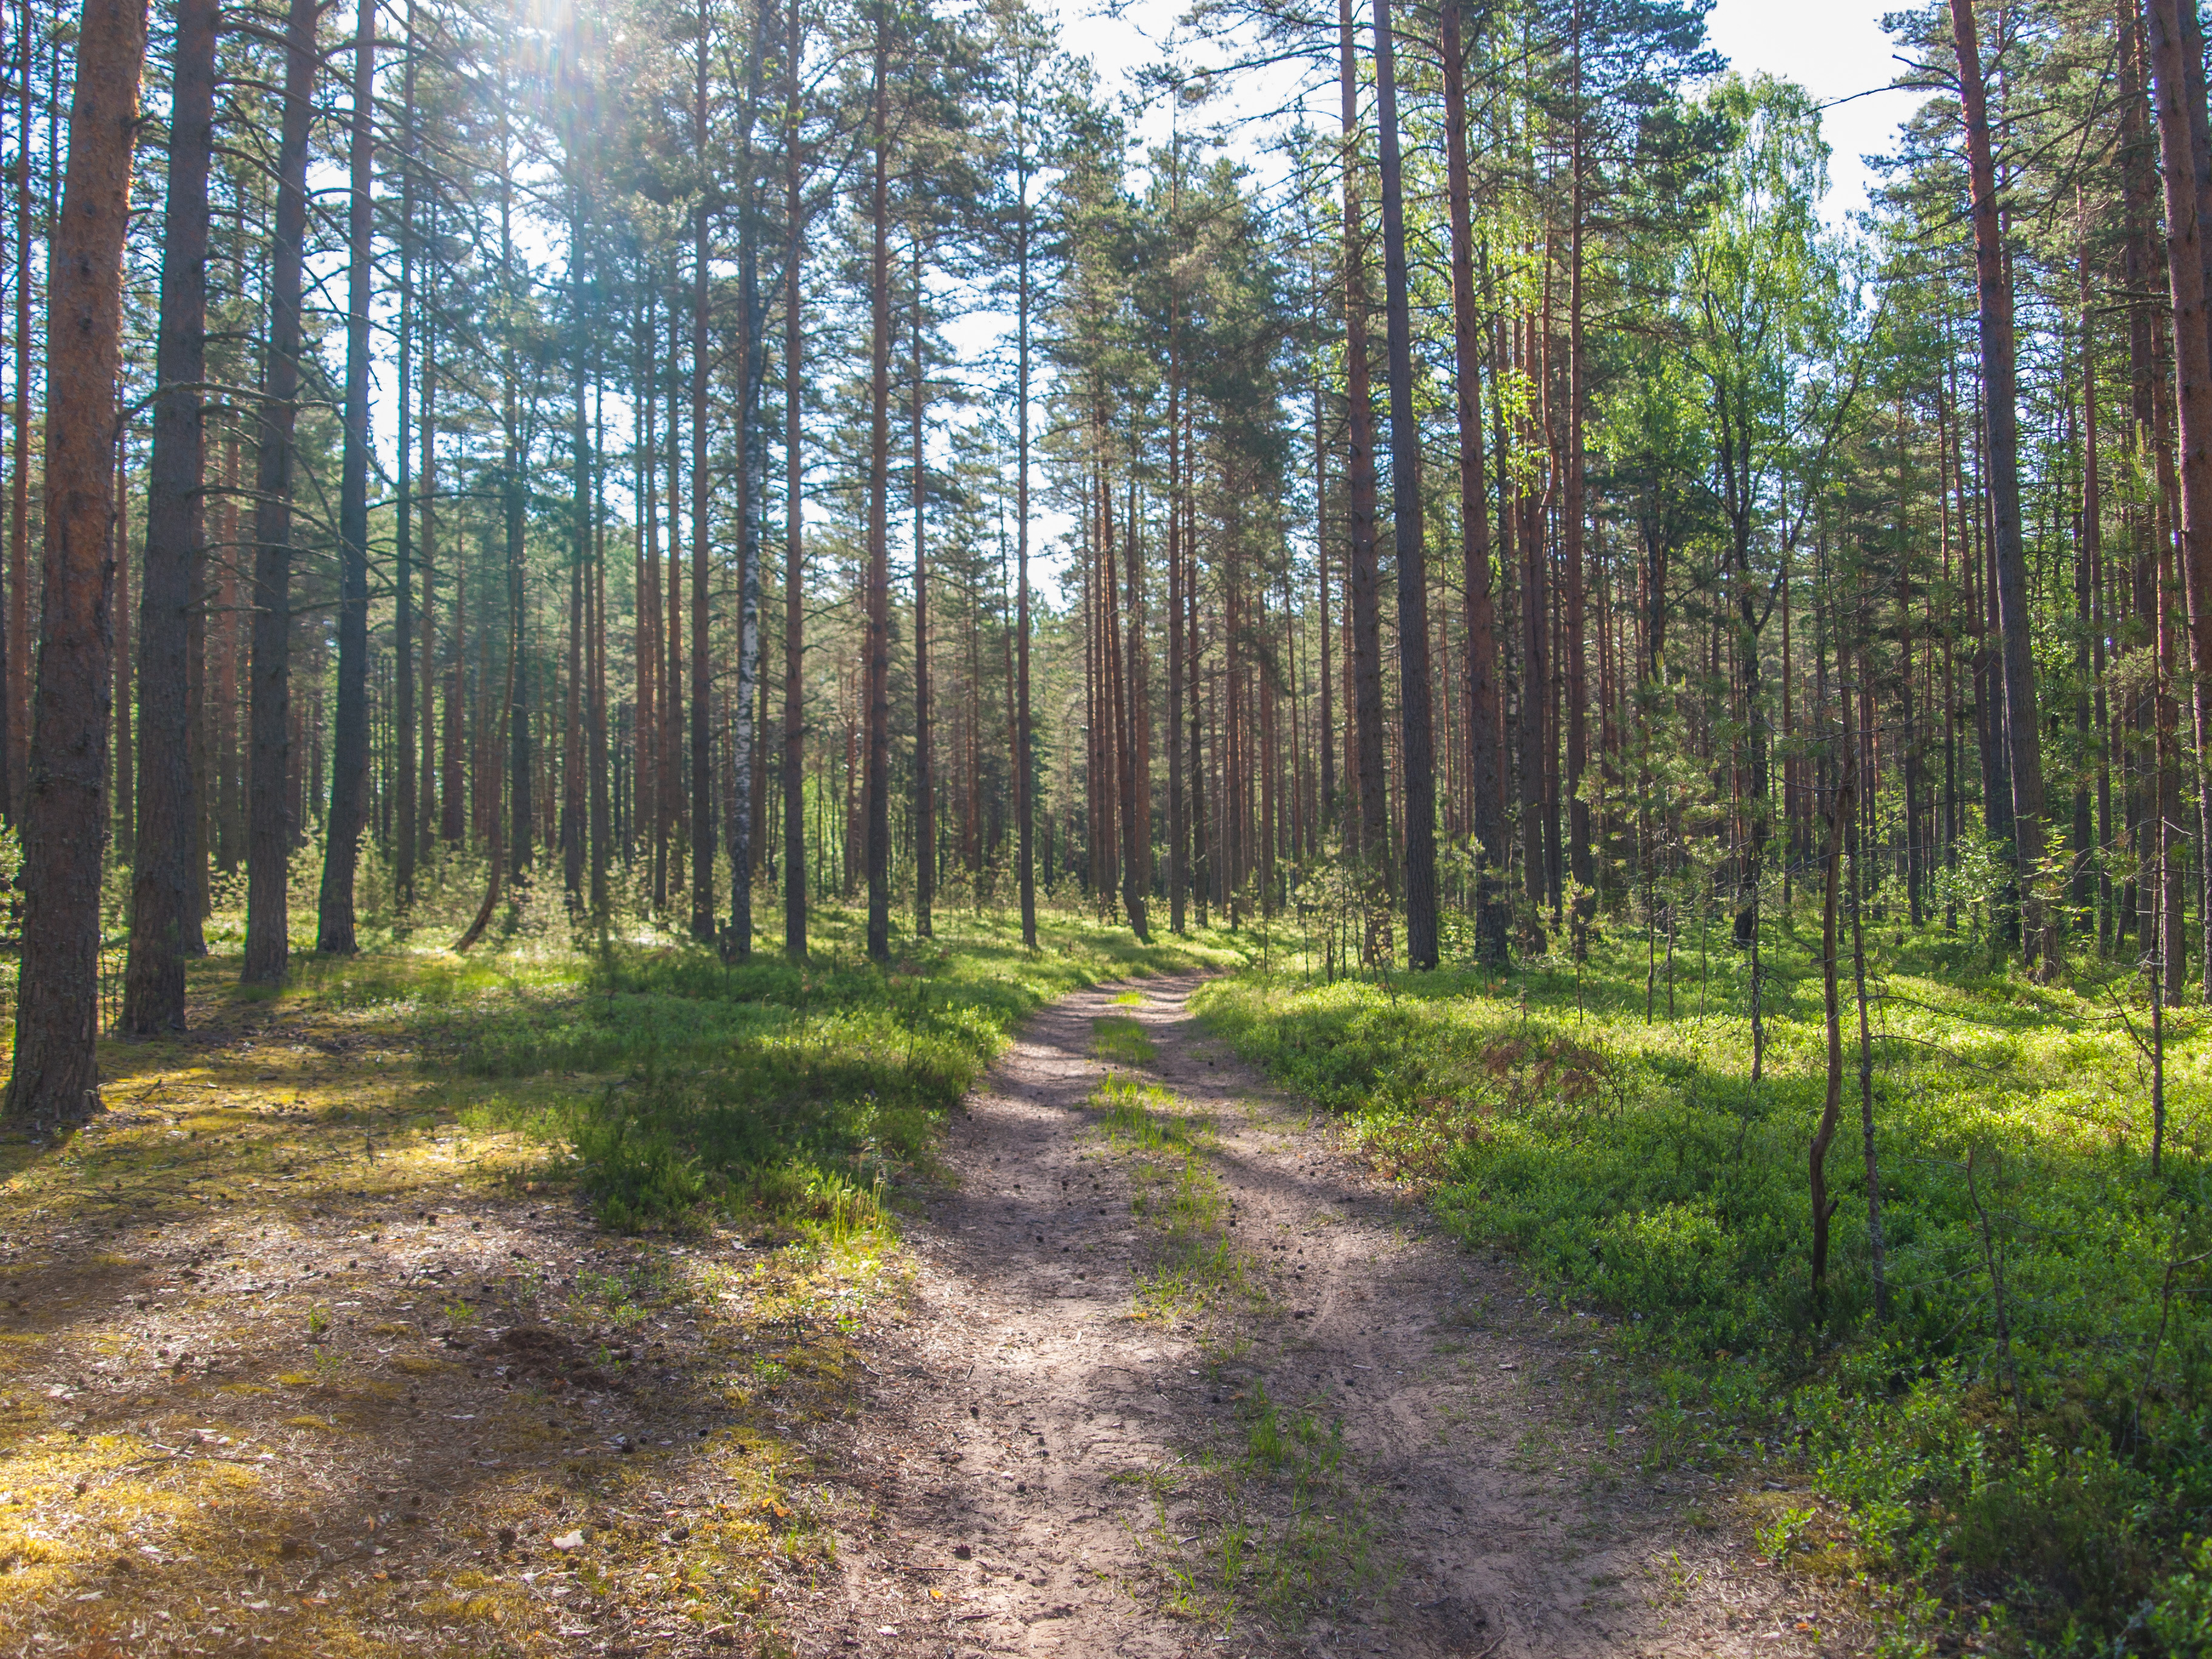
forest, tree, natural environment, natural landscape, spruce fir forest, tropical and subtropical coniferous forests, nature, woodland, Northern hardwood forest, nature reserve, biome, temperate broadleaf and mixed forest, wilderness, temperate coniferous forest, grove, old growth forest, woody plant, red pine, trail, land lot, plant, plant community, grass, sunlight, path, valdivian temperate rain forest, road, American larch, state park, Georgia pine, wood, landscape, thoroughfare, pine family, lodgepole pine, pine, trunk, larch